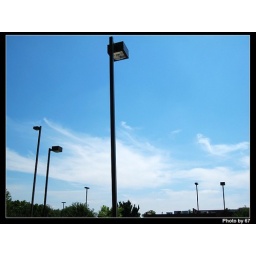
street lamps flowing in the sky nearby the lawrence memorial hospital.